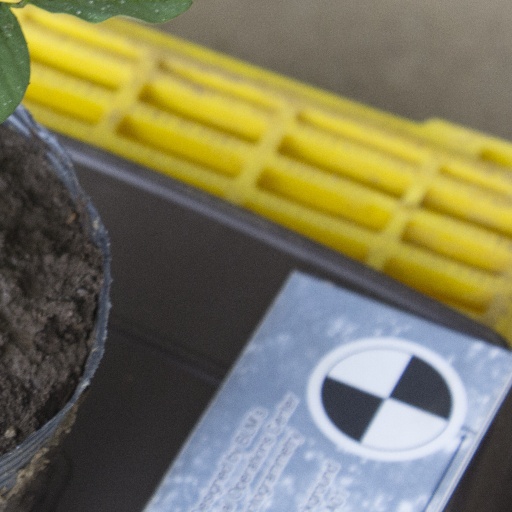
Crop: soybean